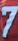
Number: 7